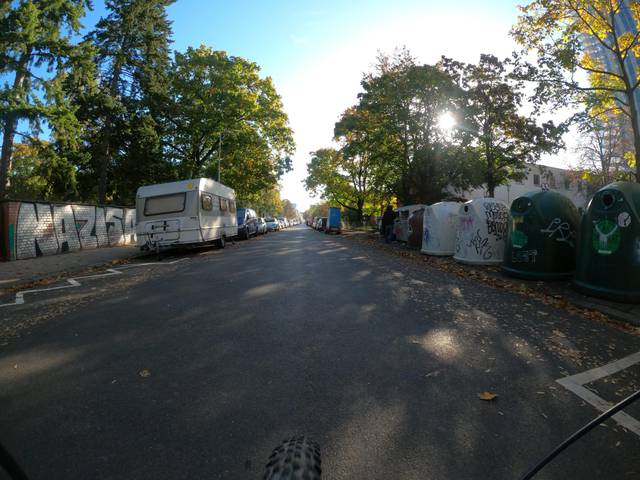
Region: Germany
Coordinates: 52.389, 9.713